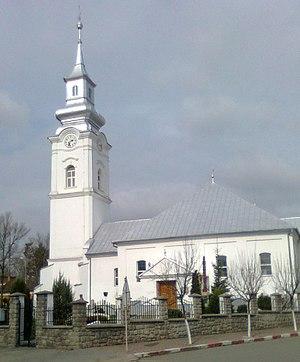
Marghita est une municipalité roumaine du județ de Bihor, en Transylvanie, dans la région historique de Crișana et dans la région de développement Nord-Ouest.